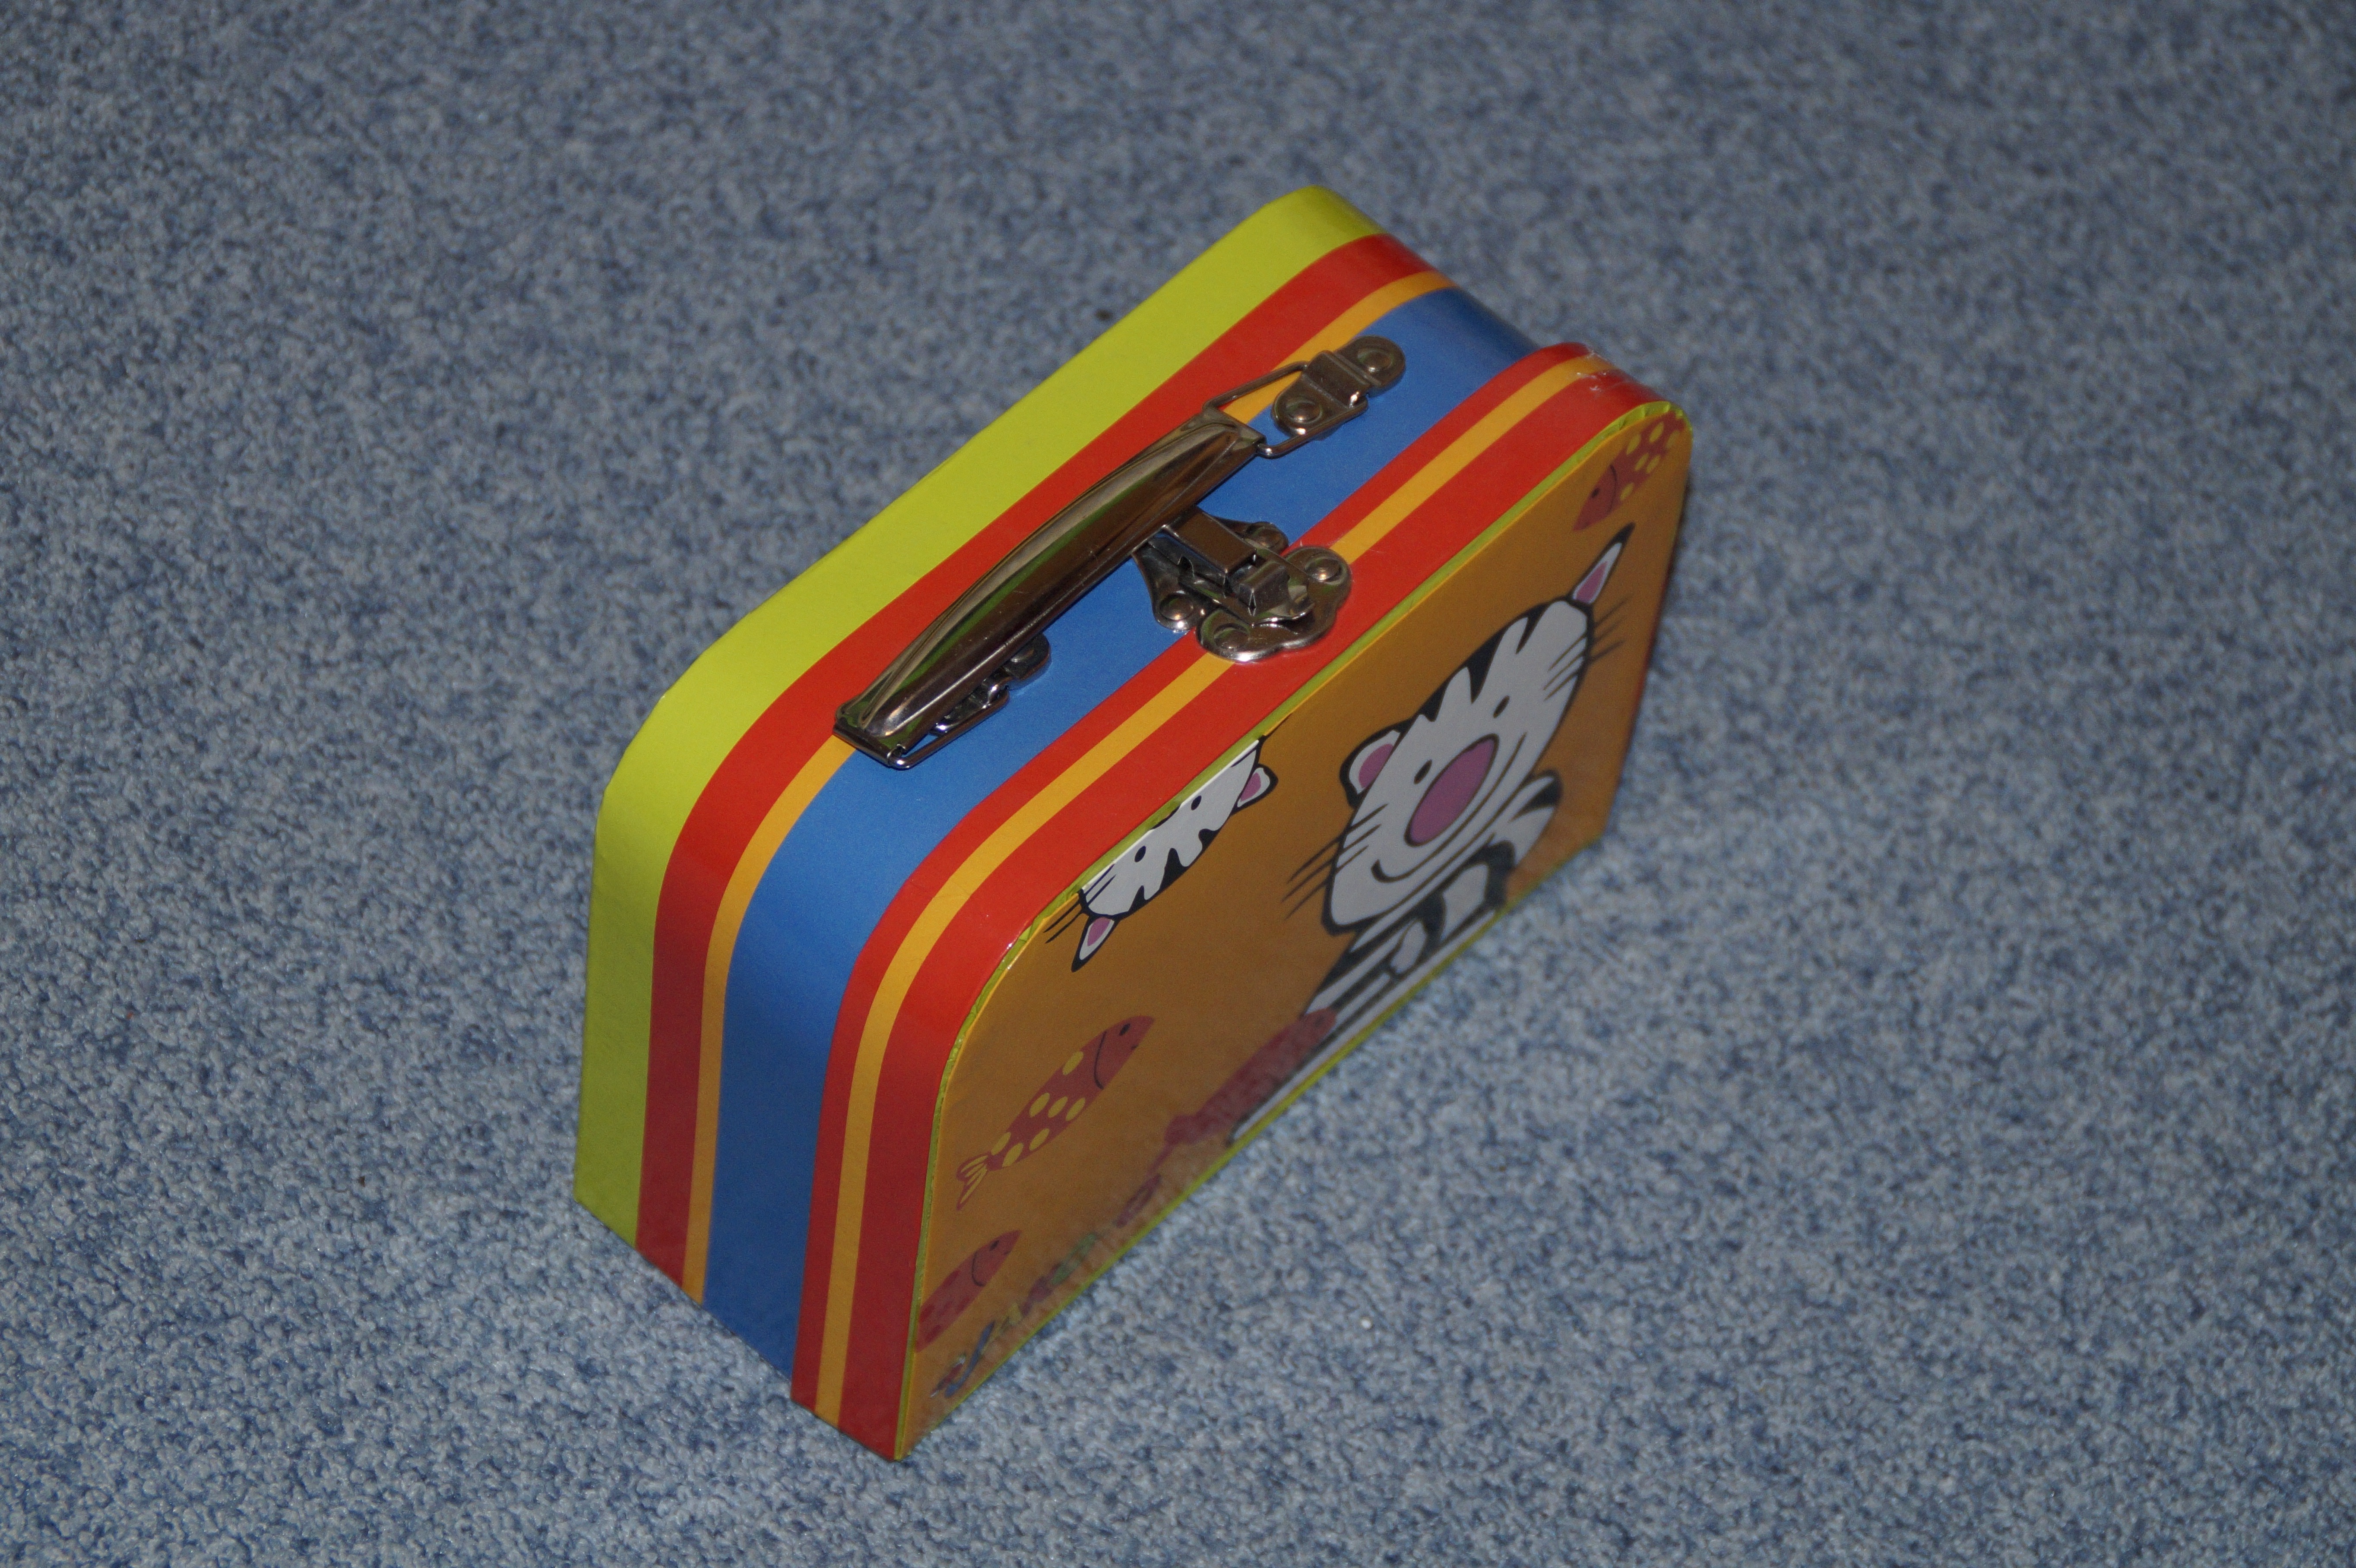
play, travel, small, holiday, child, colorful, yellow, toy, material, luggage, brand, product, briefcase, children, toys, packaging, go away, role playing game, product design, kids suitcase